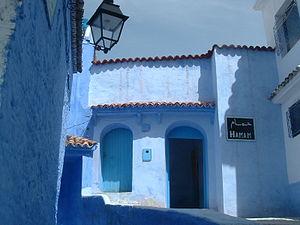
Chefchaouen ou Chaouen est une ville du nord-ouest du Maroc, bâtie à 600 m d'altitude au pied des monts Kelaa et Meggou, sur la chaîne du Rif. Elle est le chef-lieu de la province homonyme. Sa population est de 42 786 habitants.
Le hammam, appelé bain maure et bain turc par les Occidentaux, est un bain de vapeur humide puisant ses origines dans les thermes romains. Dans sa forme actuelle, le hammam s'est développé dans l'Empire ottoman, de l’Afrique du Nord jusqu'au Moyen-Orient à la faveur de l'expansion de l'islam. C'est donc un établissement de bains.